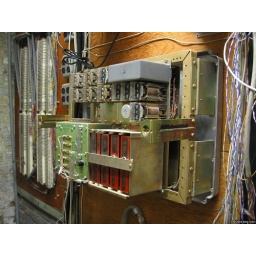
Some nifty old phone gear in an old building right on the banks of the Charles River.